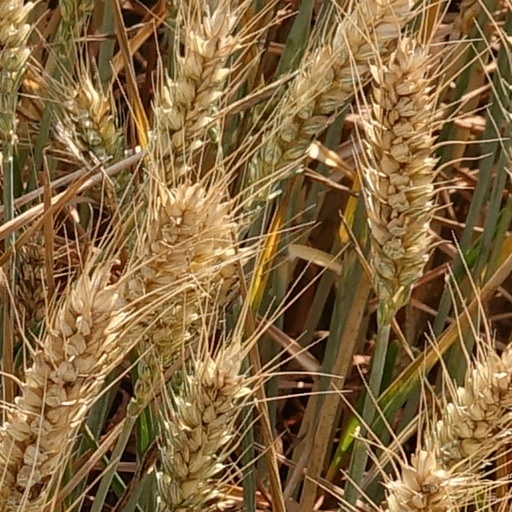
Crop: wheat